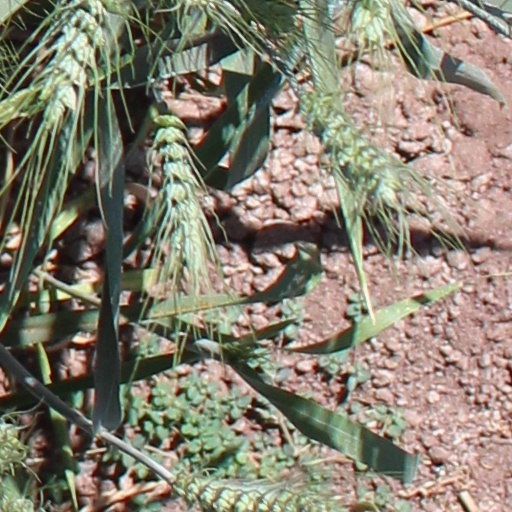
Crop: wheat